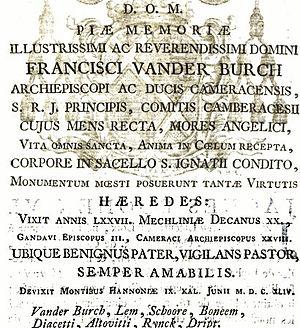
François Van der Burch - archevêque de Cambrai - épitaphe
Henri François van der Burch, né le 26 juillet 1567 et mort le 23 mai 1644, est le 7ᵉ archevêque de Cambrai, prince du Saint-Empire, duc de Cambrai, comte du Cambrésis. Il était auparavant évêque de Gand.